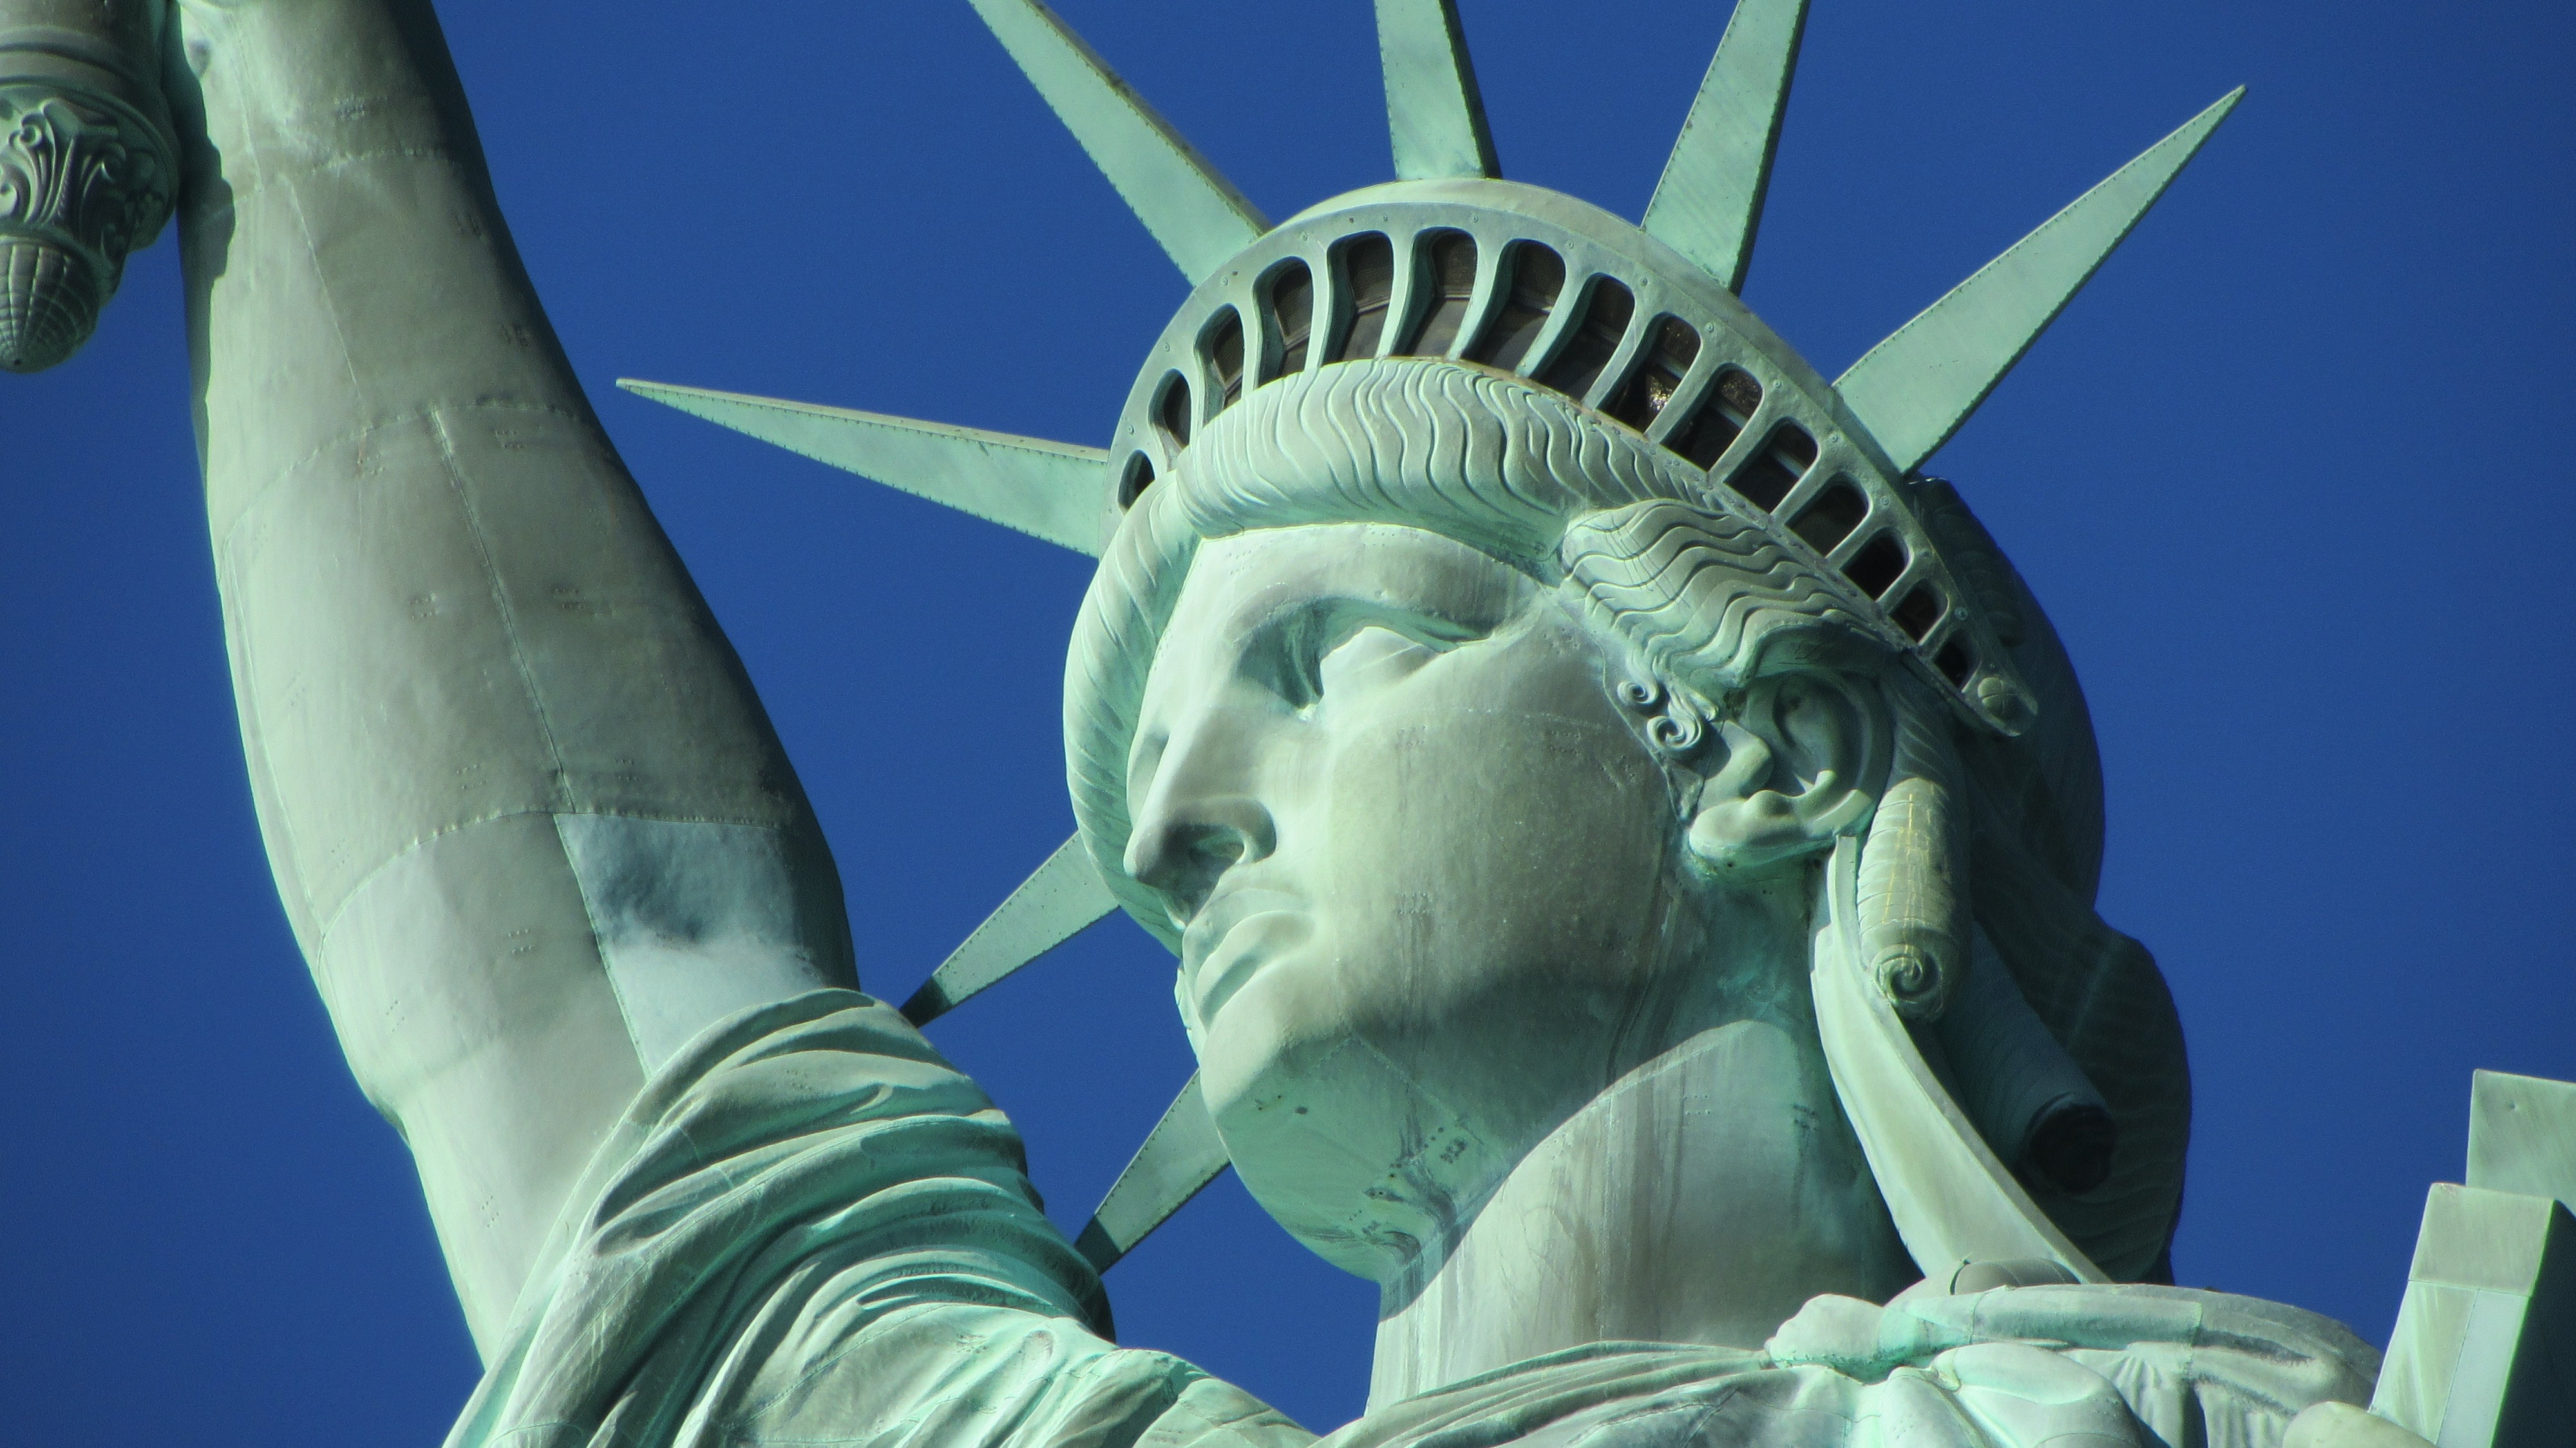
city, new york, new york city, monument, underwater, statue, statue of liberty, nyc, biology, usa, blue, world, united states, sculpture, art, snapshot, ny, screenshot, big apple, lady liberty, atmosphere of earth